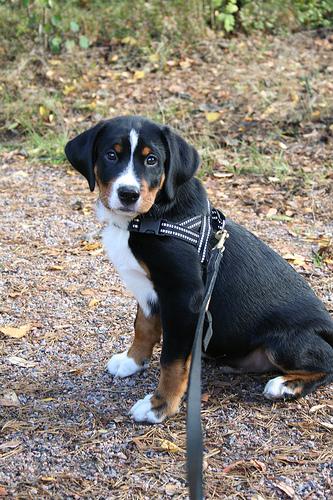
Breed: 234-n000091-Appenzeller